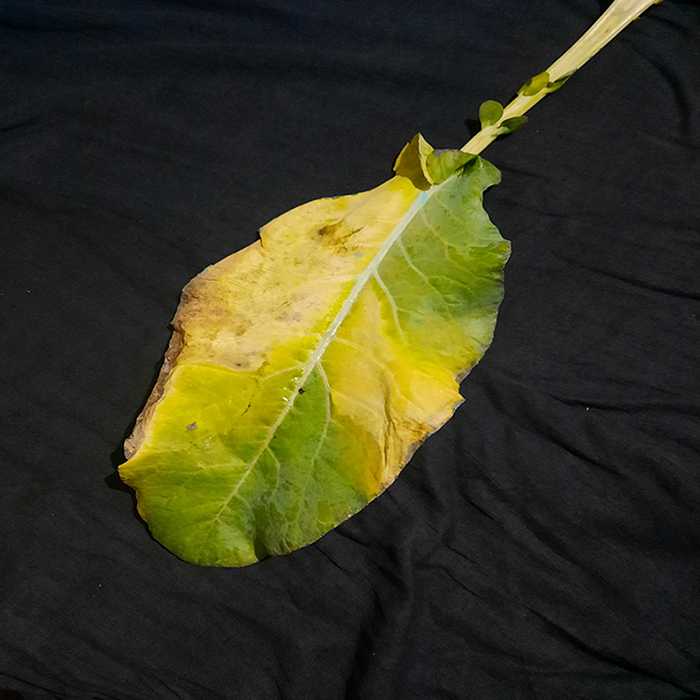
Plant: Cauliflower
Label: Black Rot